New Brunswick

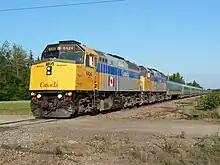
Via Ocean 14 Jacquet River NB 31 July 2006

Under Canadian federalism, power is divided between federal and provincial governments. Among areas under federal jurisdiction are citizenship, foreign affairs, national defence, fisheries, criminal law, Indigenous policies, and many others. Provincial jurisdiction covers public lands, health, education, and local government, among other things. Jurisdiction is shared for immigration, pensions, agriculture, and welfare.